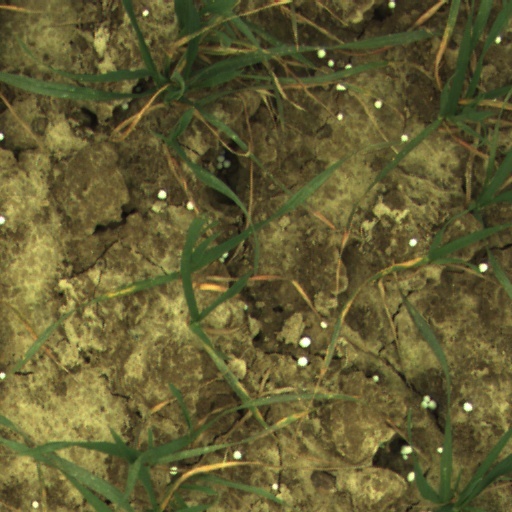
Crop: wheat